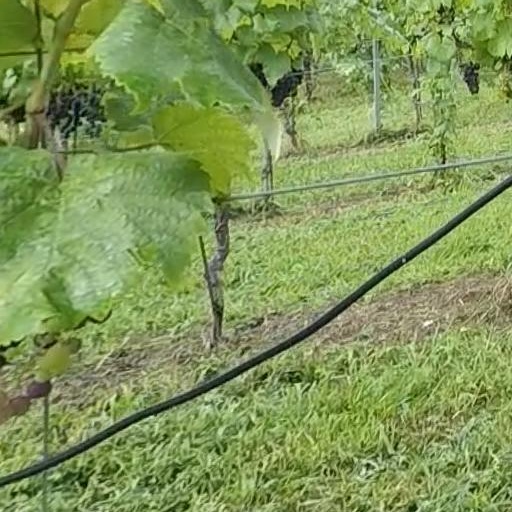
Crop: grape